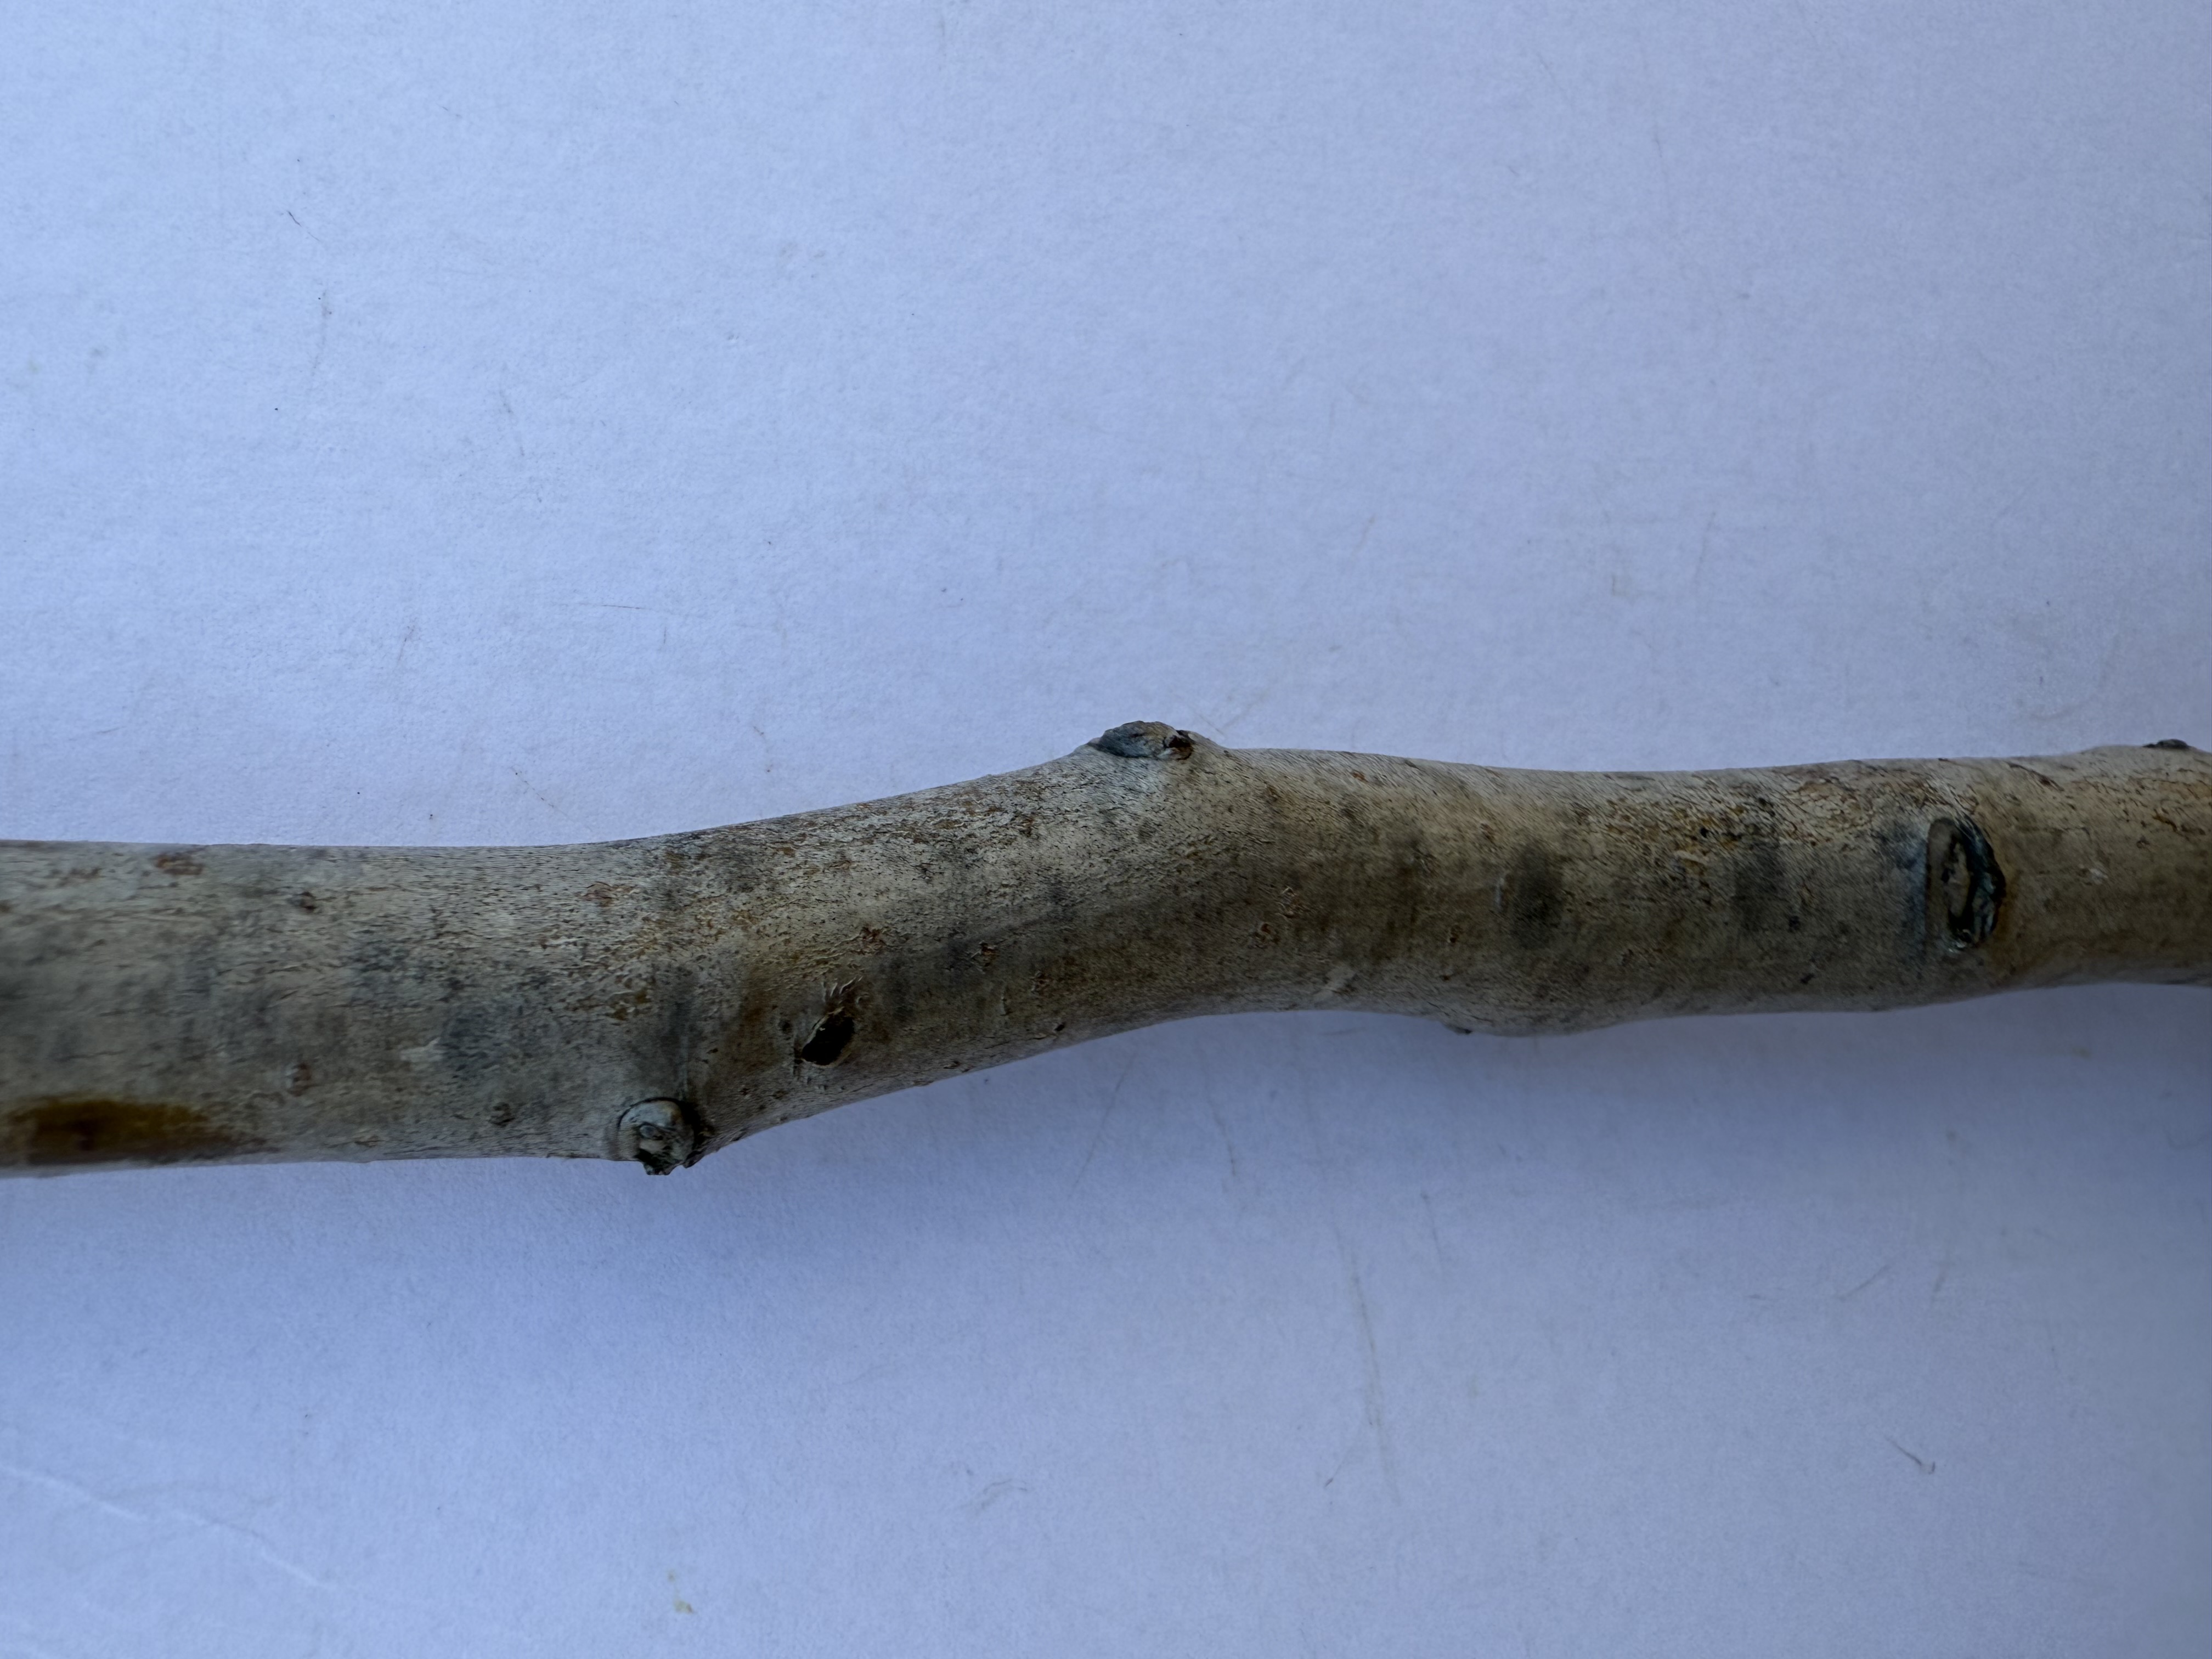
Variety: Kagizman Long Apple